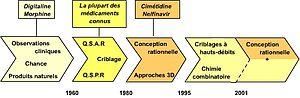
La conception de médicament, plus précisément conception de substance pharmacologiquement active plus connue sous sa dénomination anglaise Drug design est l'ensemble des processus nécessaires à l'élaboration d'un médicament.